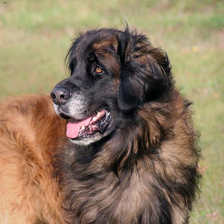
Species: dog
Breed: leonberger